Elegant crested tinamou

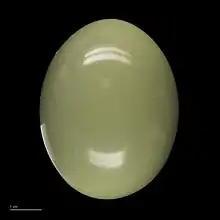
"Eudromia elegans"

The elegant crested tinamou or martineta tinamou (Eudromia elegans) is a medium-sized tinamou that can be found in southern Chile and Argentina in Shrubland. The bird has an omnivorous diet. This species is terrestrial due to their poor flying ability.